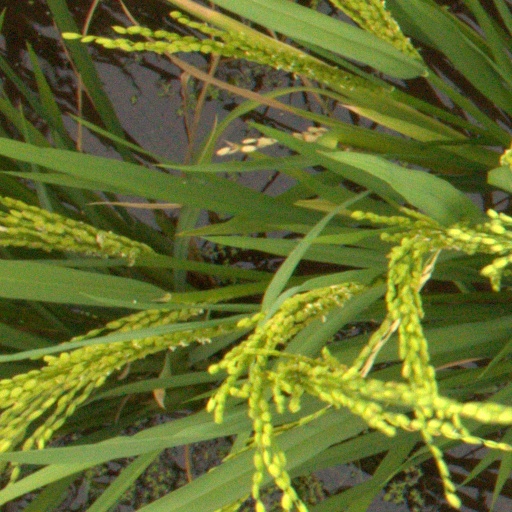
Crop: rice